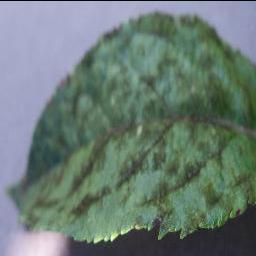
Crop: apple
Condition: scab